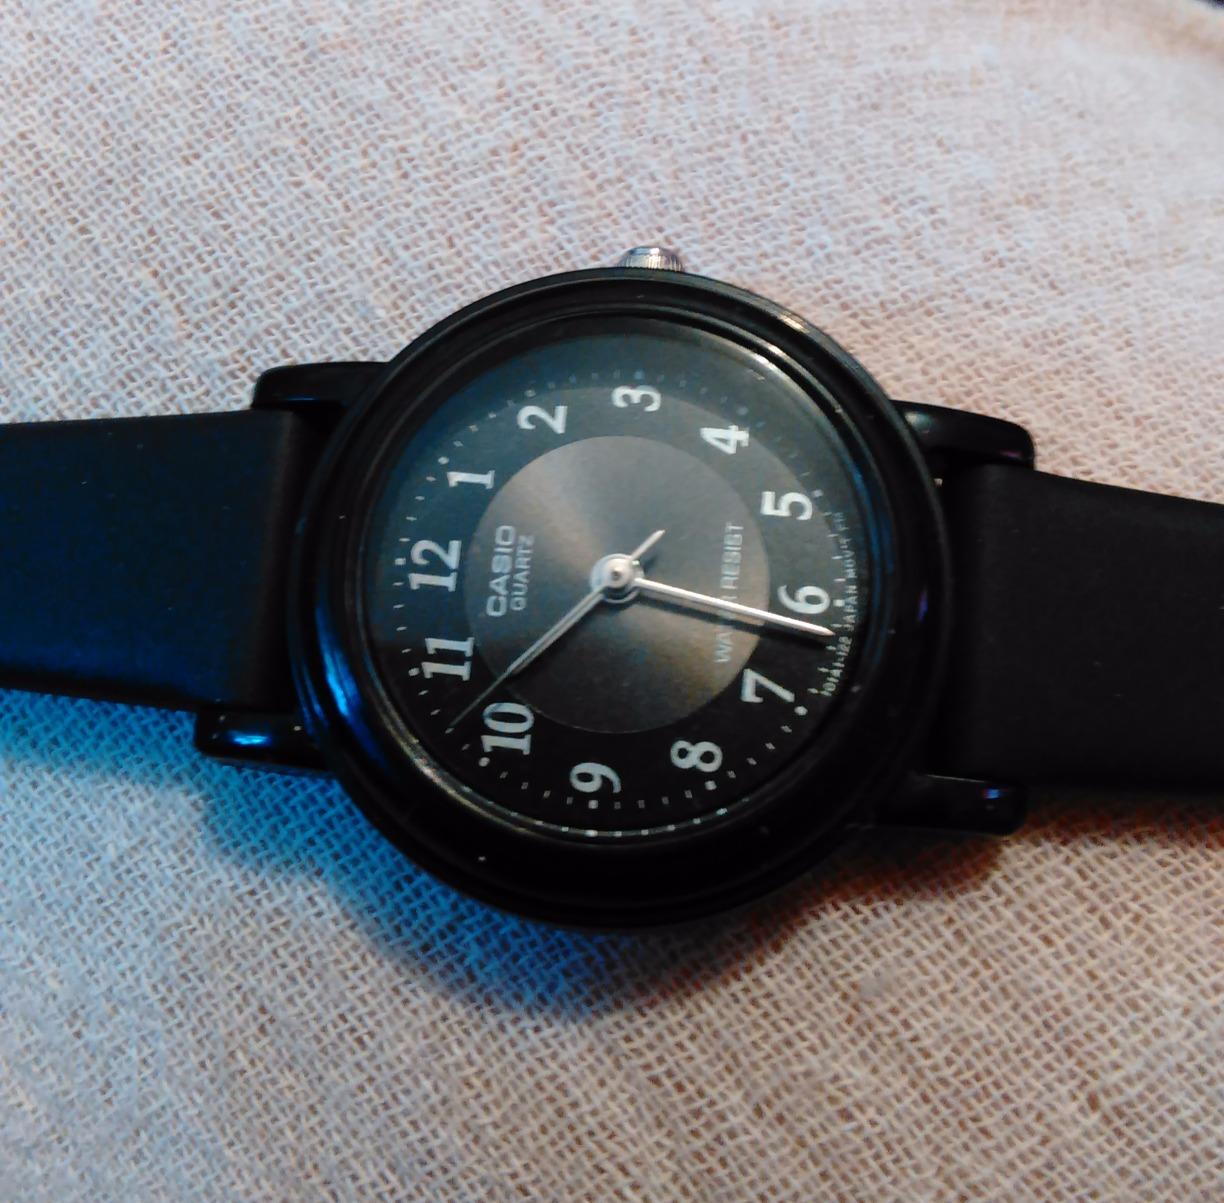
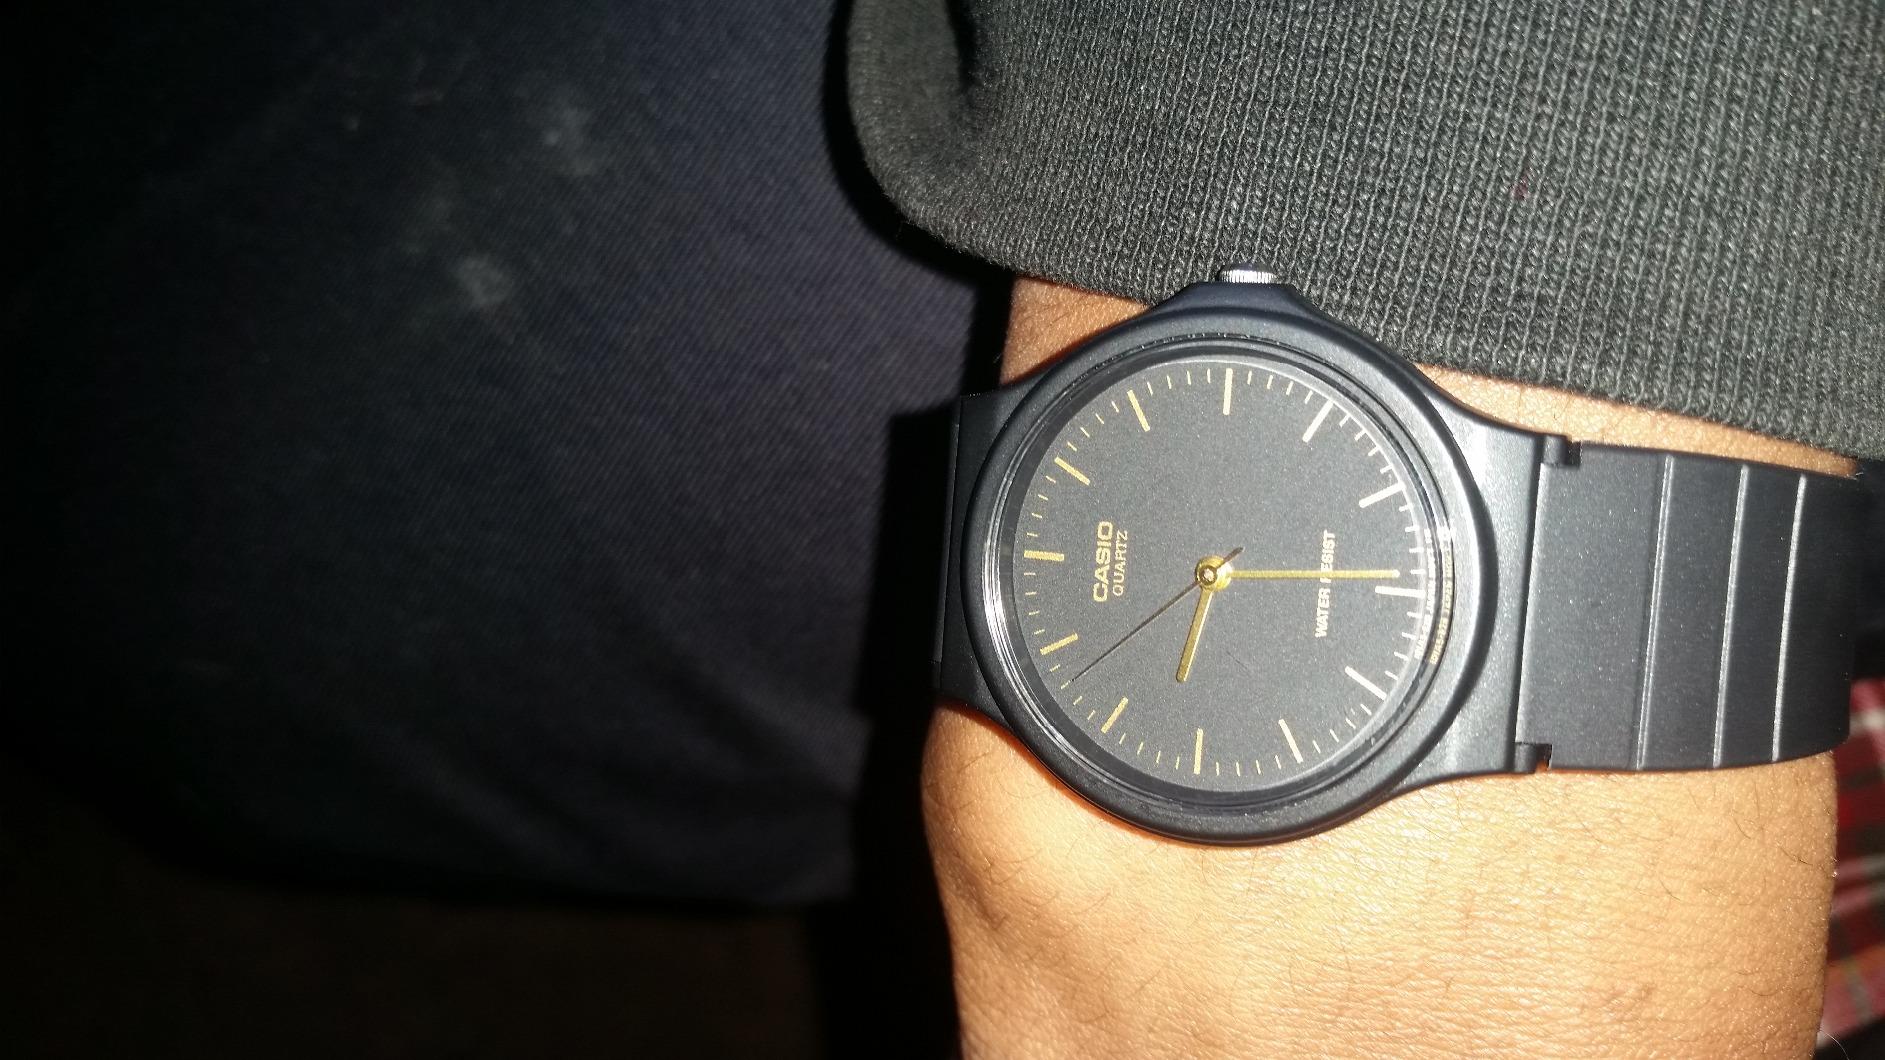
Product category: accessories_watch
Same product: no